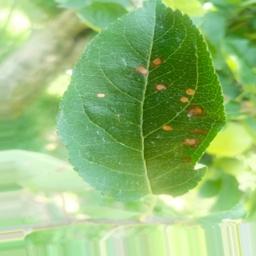
Label: Alternaria